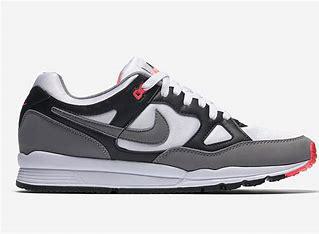
Brand: Nike
Model: Air Span Ii